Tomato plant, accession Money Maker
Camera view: vertical (180 deg); turntable rotation: 300 degrees
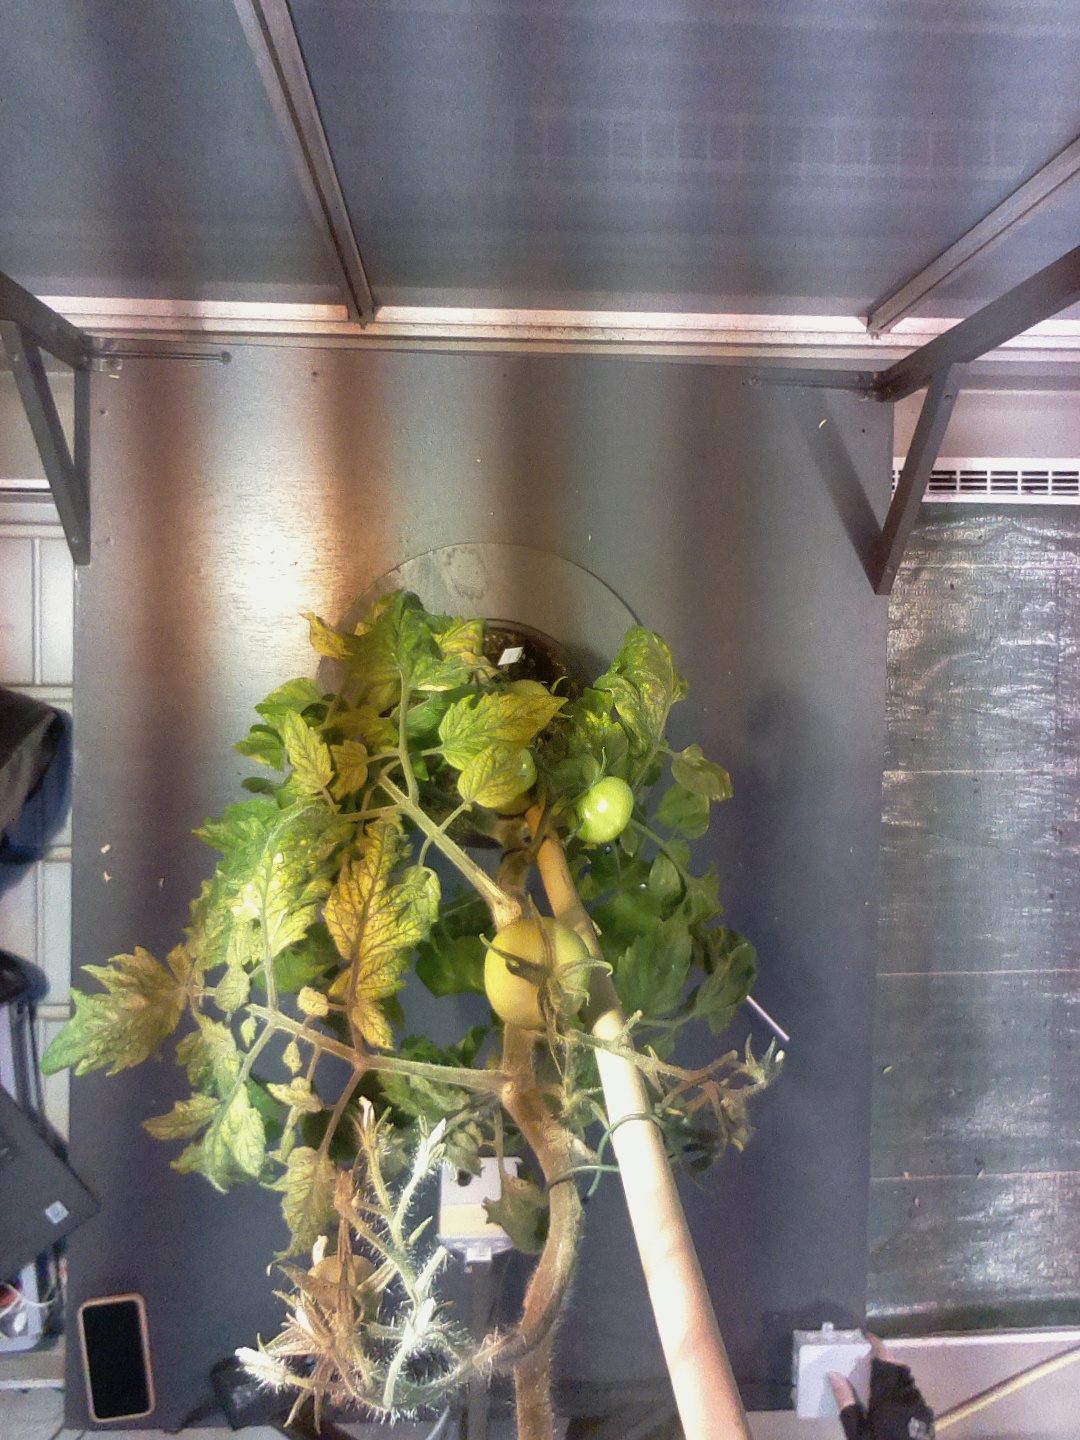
BBCH growth stage 77: 70%-80% of final fruit size